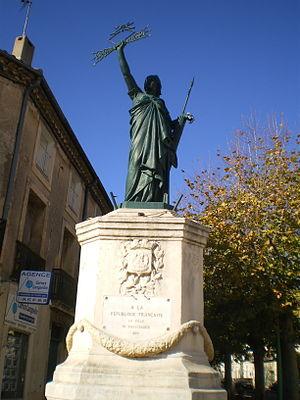
Marianne de Puisserguier, (Hérault) France, 2008
Cet article recense les œuvres d'art dans l'espace public de l'Hérault, en France.
Puisserguier, en occitan Puègserguièr, est une commune française située dans le département de l'Hérault en région Occitanie.
La République est une statue de Charles-Romain Capellaro, dont plusieurs exemplaires sont érigés en France dans l'espace public.